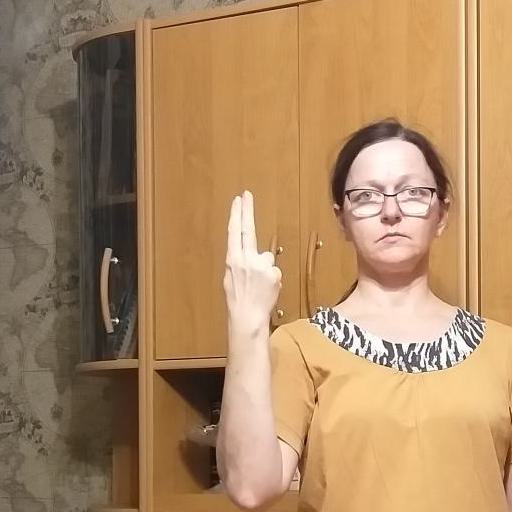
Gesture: two_up_inverted